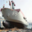
Label: ship